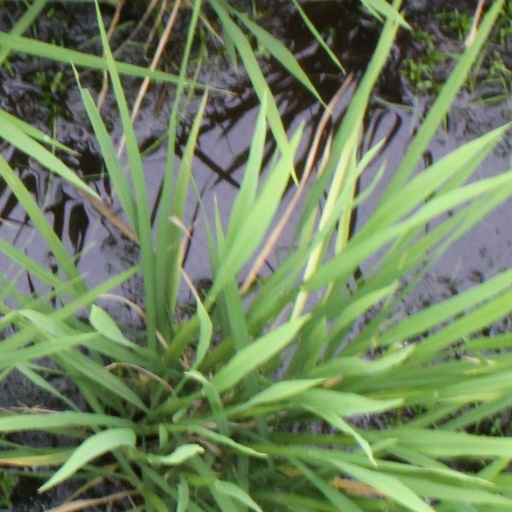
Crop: rice